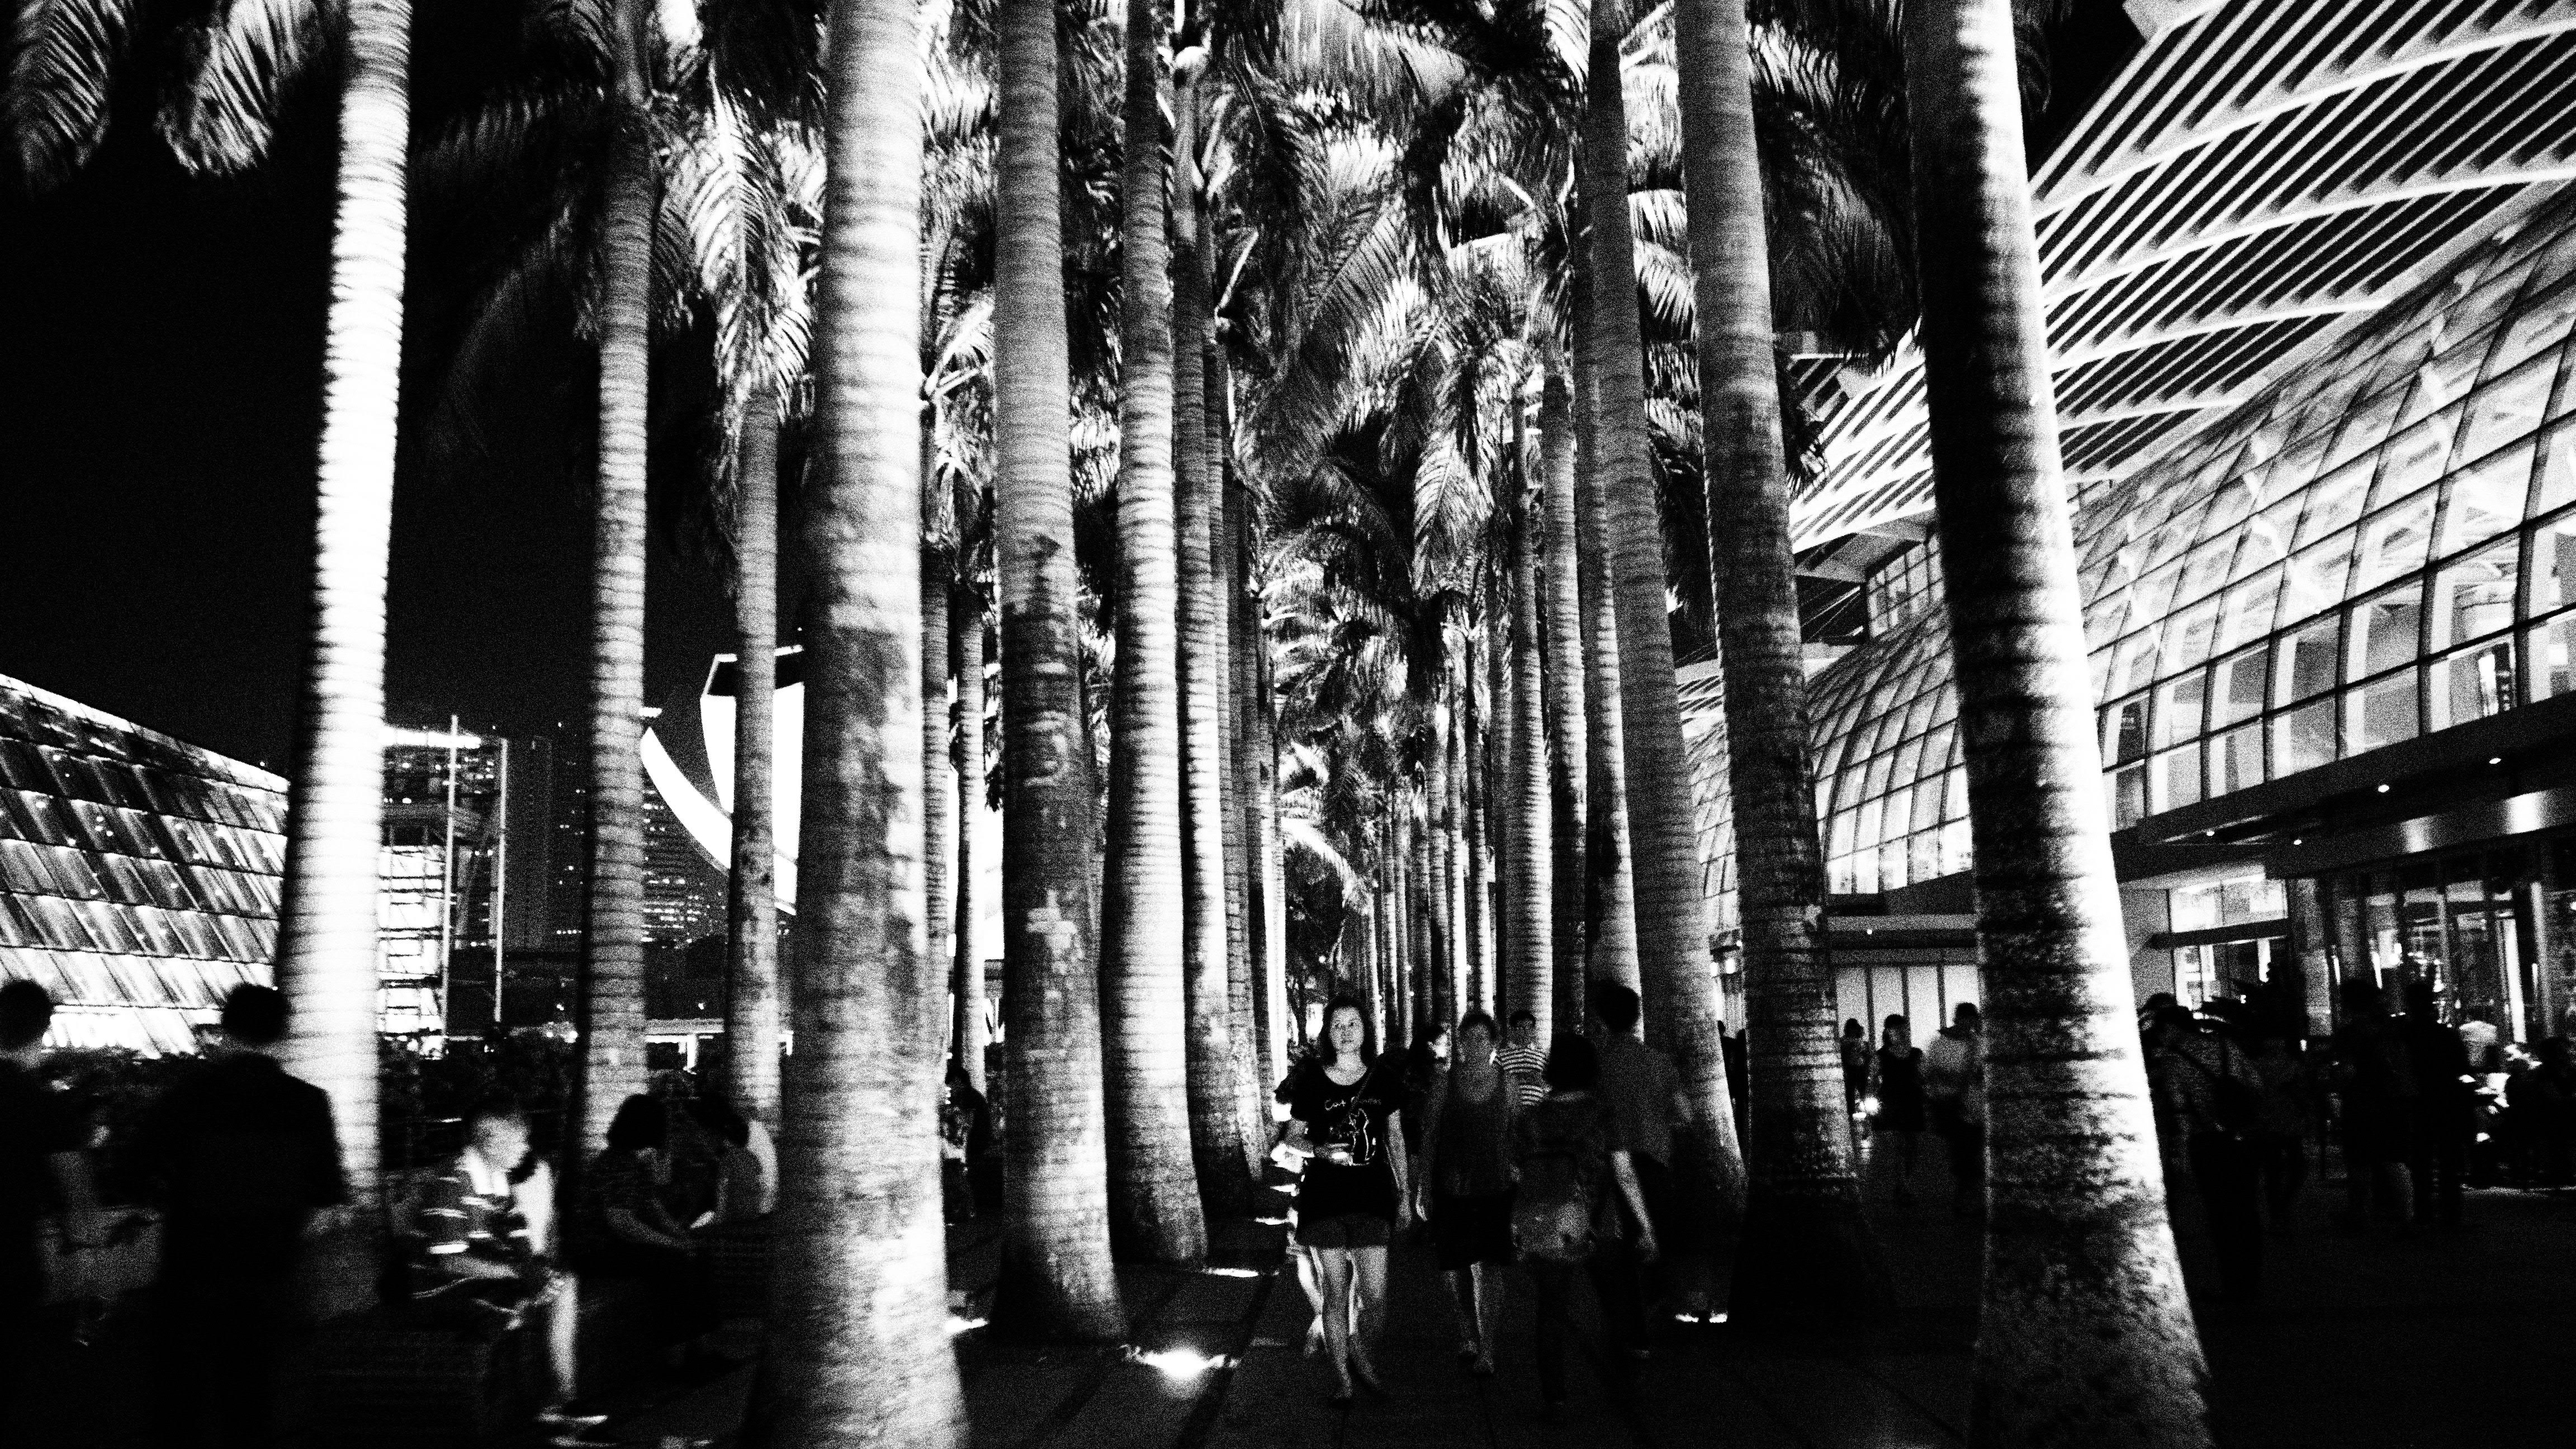
tree, light, black and white, white, street, night, photography, darkness, black, monochrome, symmetry, photograph, image, urban area, monochrome photography, woody plant